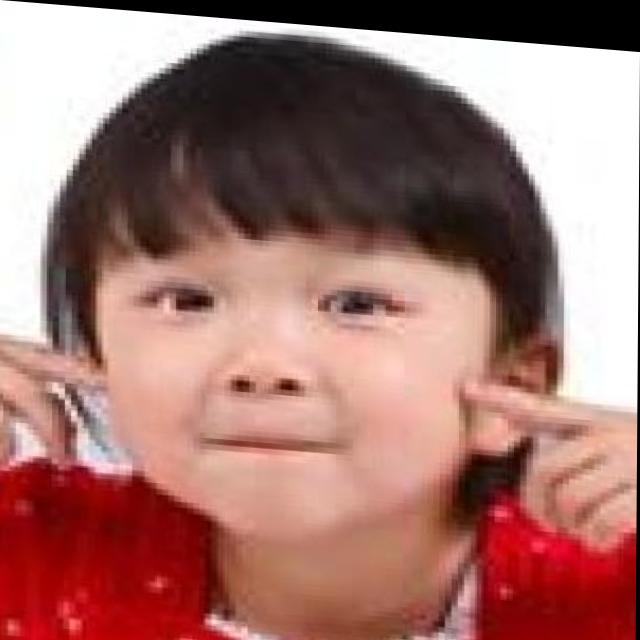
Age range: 0-12